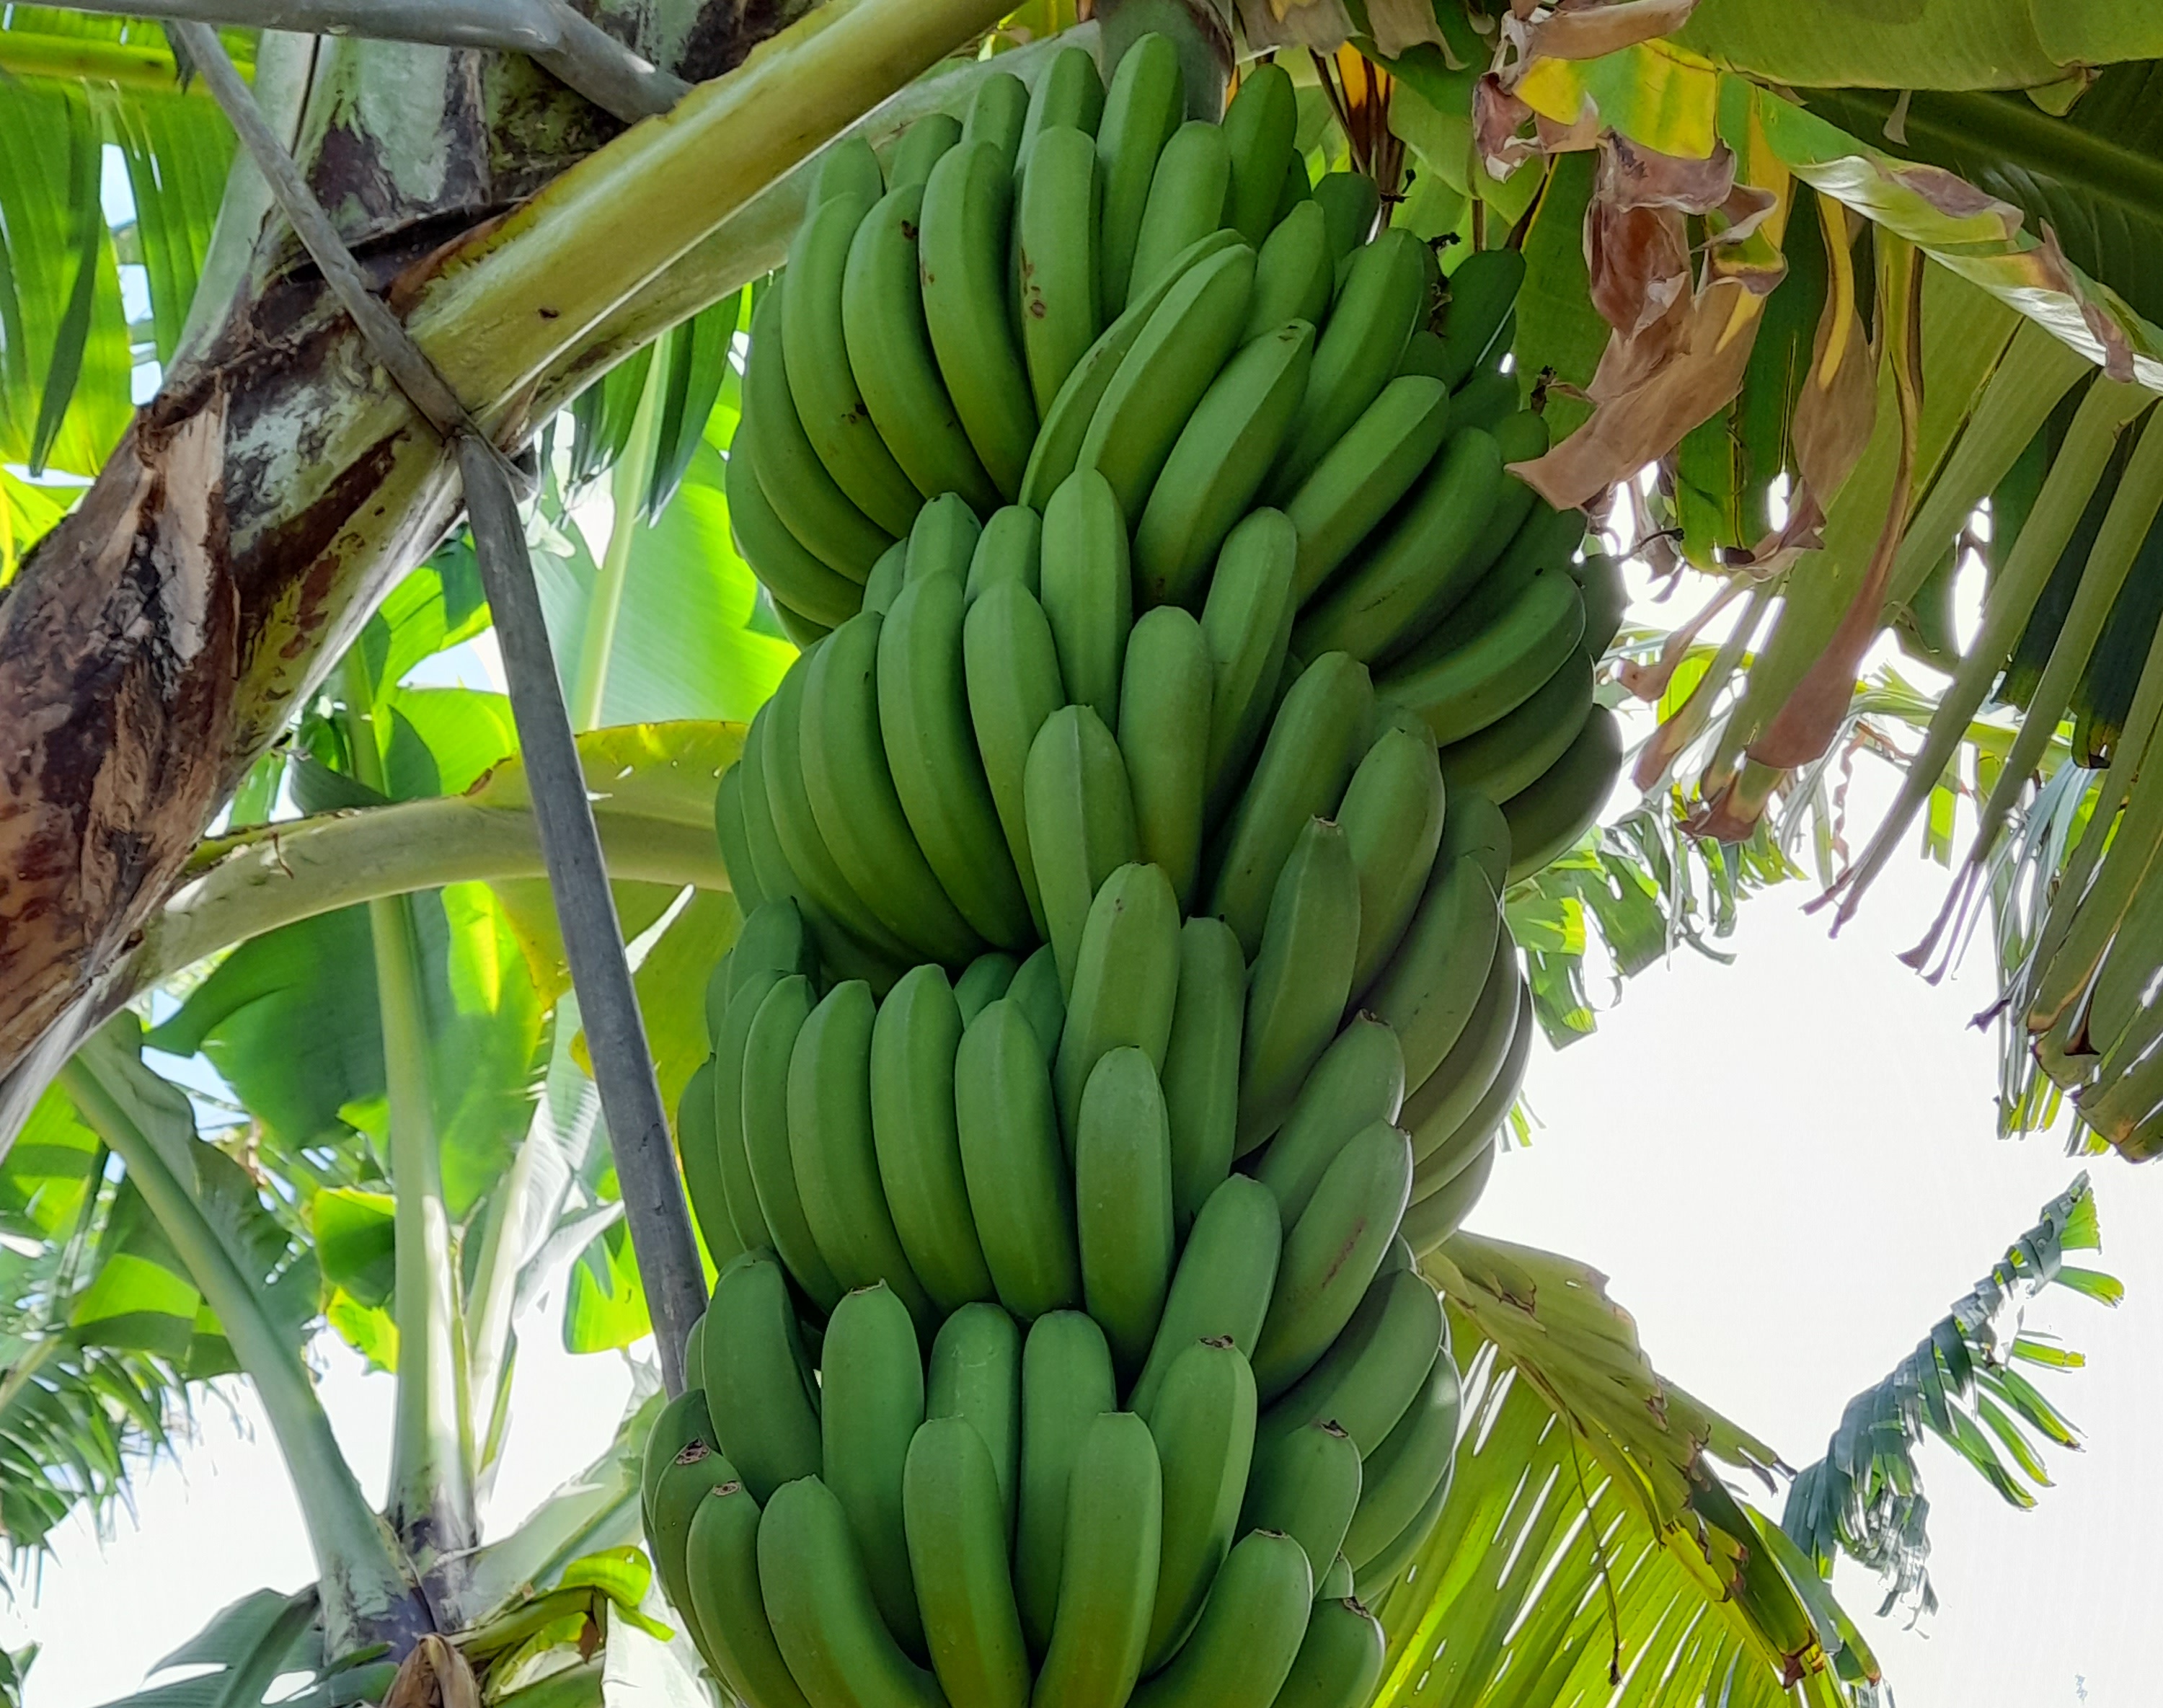
Label: Keep